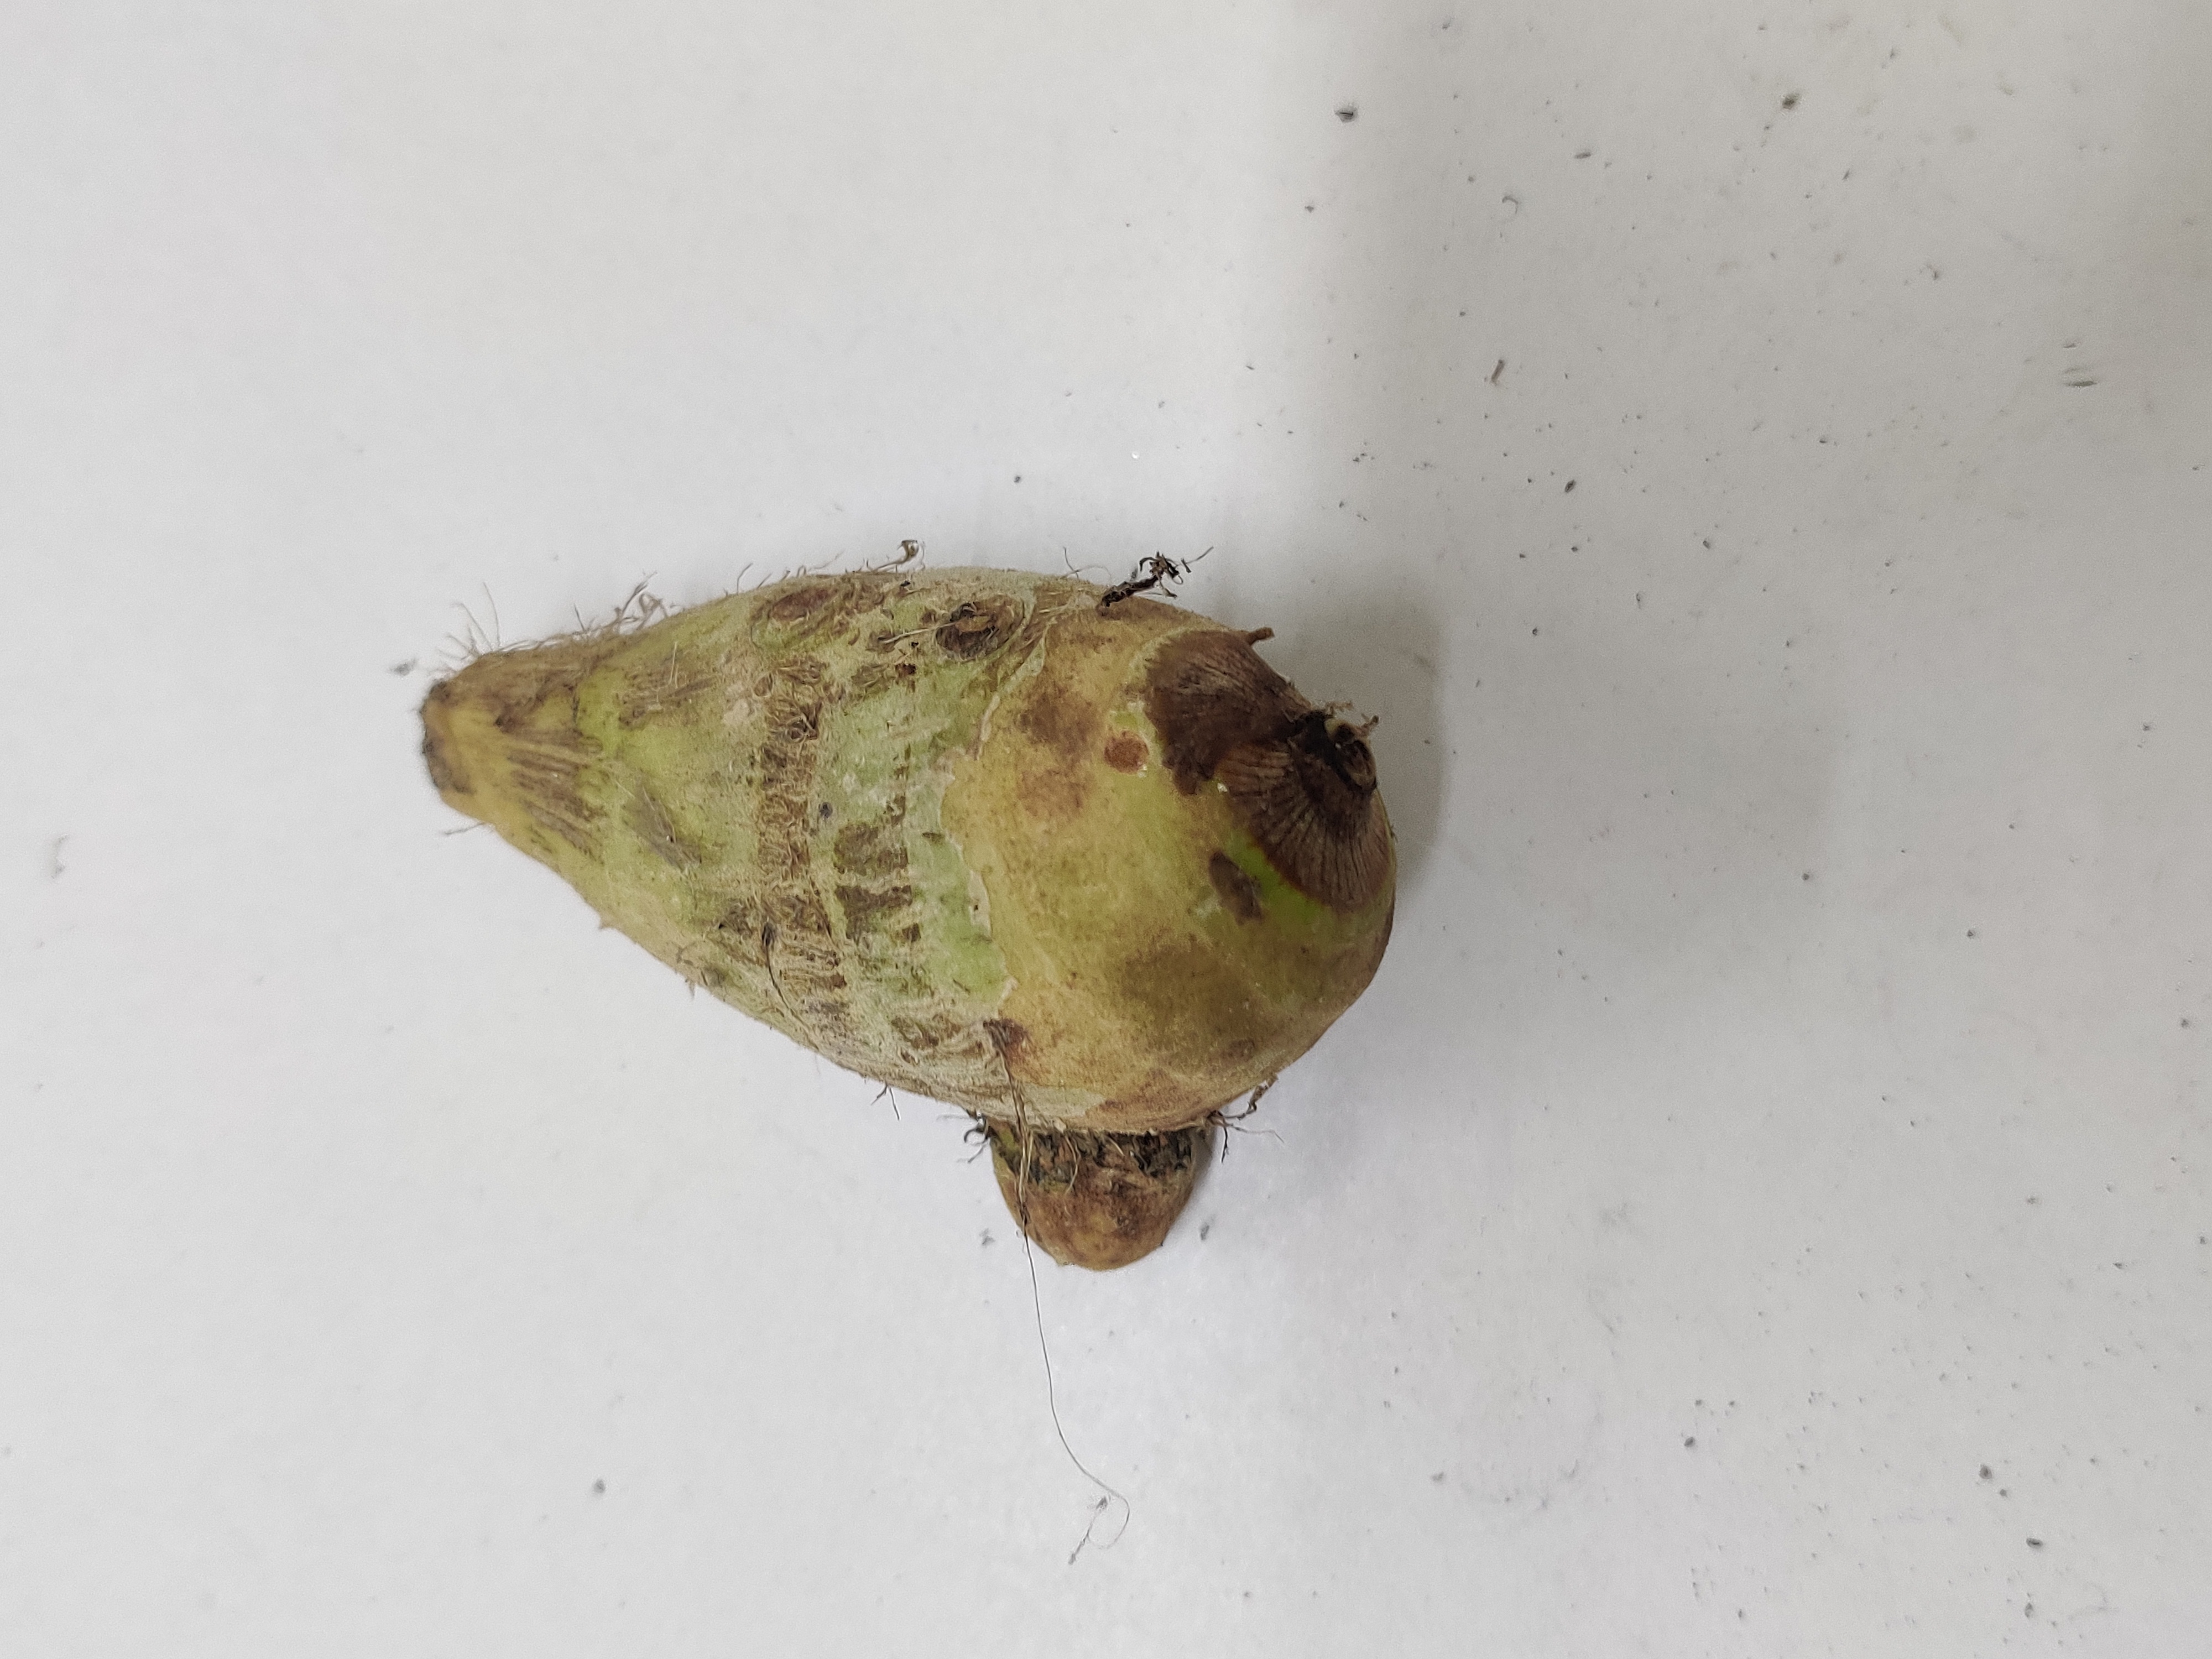
Crop: Taro root
Condition: Severely Damaged